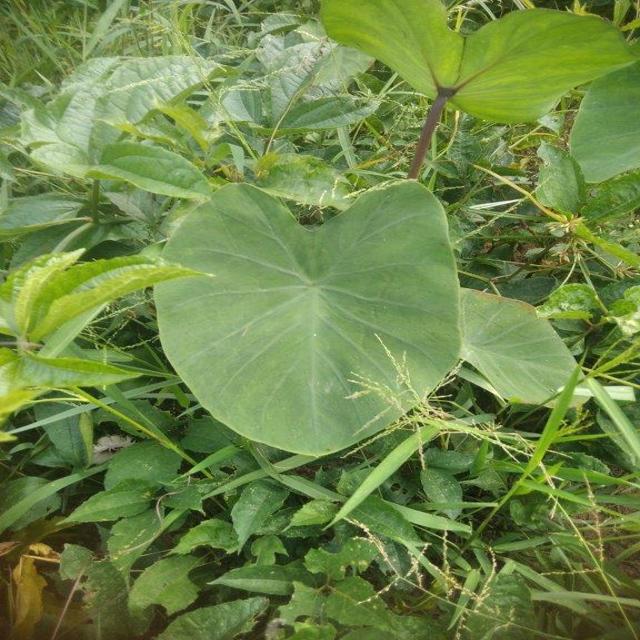
Label: Healthy